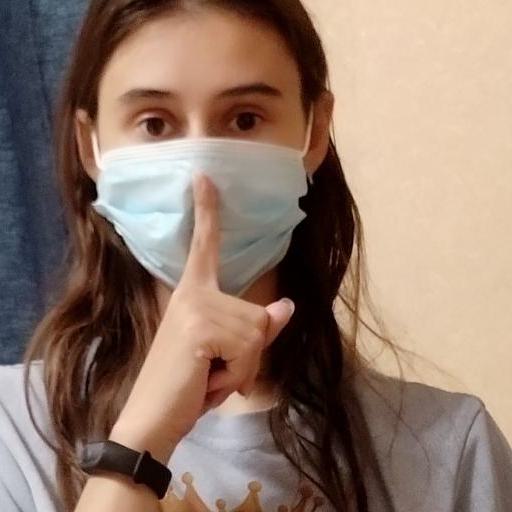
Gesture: mute